Lethal Weapon 2

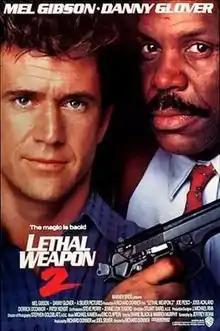
Theatrical release poster

Lethal Weapon 2 is a 1989 American buddy cop action comedy film directed by Richard Donner, and starring Mel Gibson, Danny Glover, Joe Pesci, Joss Ackland, Derrick O'Connor and Patsy Kensit. It is a sequel to the 1987 film "Lethal Weapon" and the second installment in the "Lethal Weapon" film series.